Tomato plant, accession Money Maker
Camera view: vertical (180 deg); turntable rotation: 150 degrees
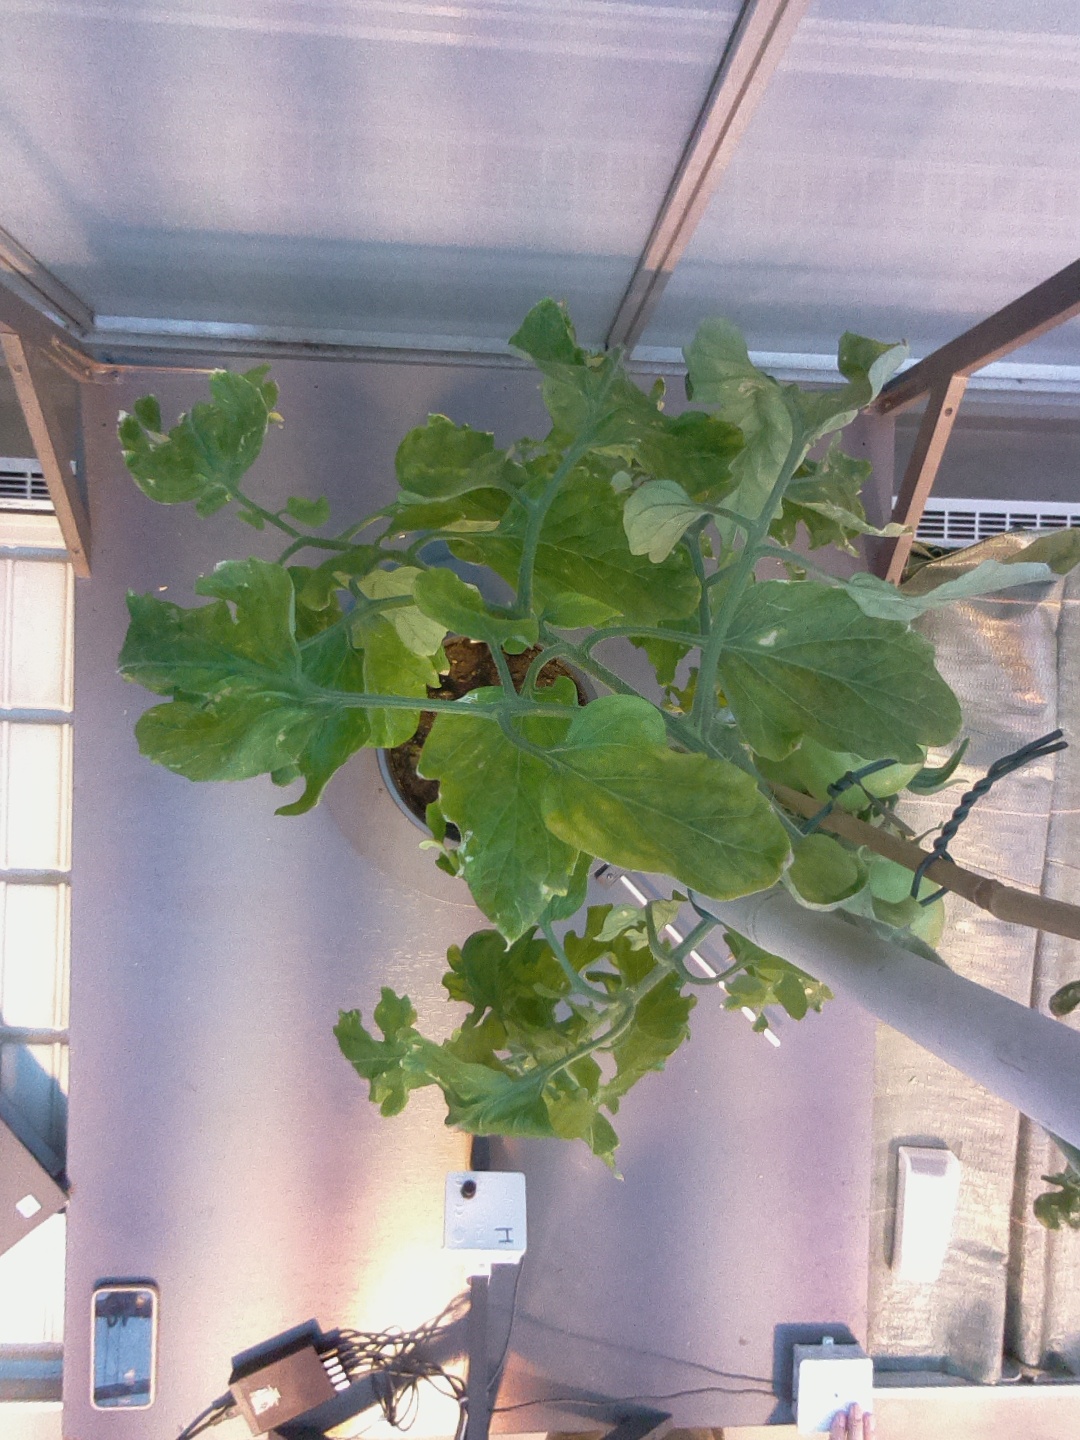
BBCH growth stage 78: 80% -90% of final fruit size